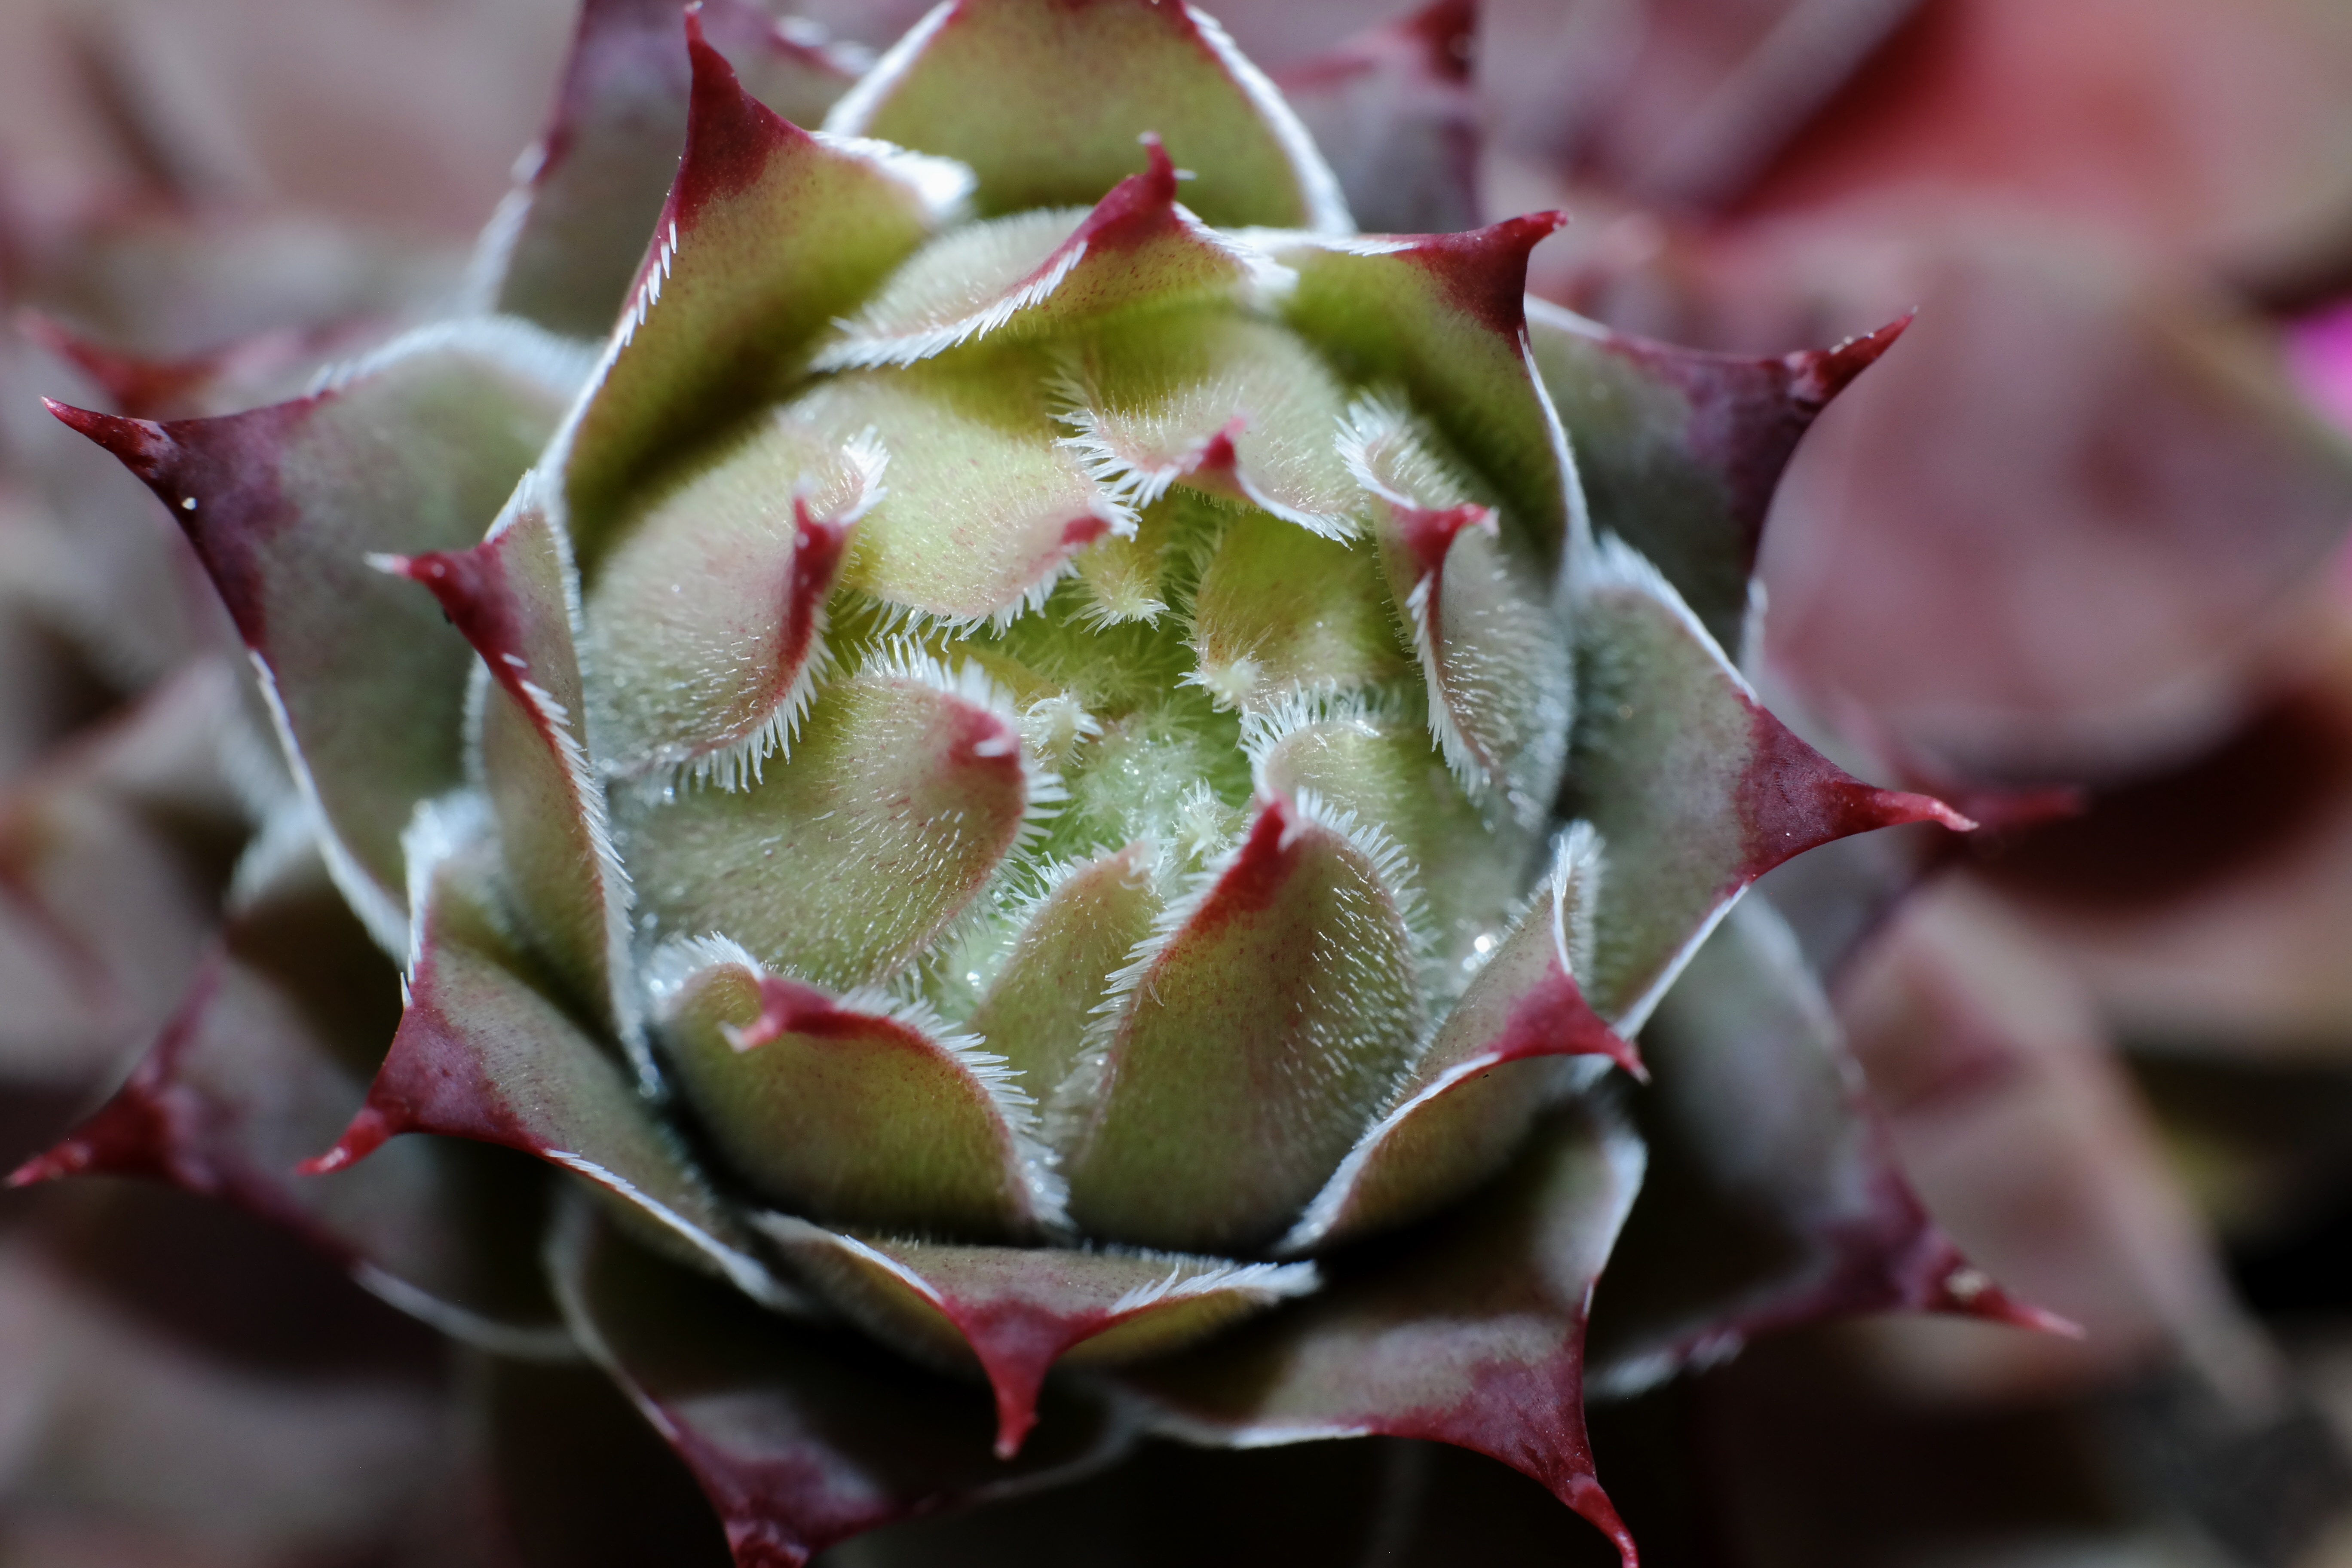
blossom, plant, flower, petal, bloom, produce, macro, botany, garden, flora, close up, thistle, bud, floristry, pointed, macro photography, flowering plant, houseleek, plant stem, land plant, thorns spines and prickles